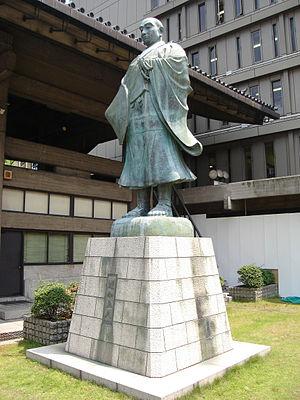
Rennyo est le 8ᵉ monshu, ou prêtre en chef, du temple Hongwan-ji de la secte Jōdo Shinshū du bouddhisme, et descendant du fondateur Shinran. les bouddhistes du Jōdo Shinshū le désignent souvent comme le restaurateur de la secte, raison pour laquelle il est aussi appelé Rennyo Shonin. Rennyo est responsable d'une période de revitalisation de l'histoire du Jōdo Shinshū dans laquelle la religion est popularisée pour les masses. En dépit d'être un pacifiste et partisan du devoir civique et de la responsabilité, certains ont néanmoins supposé, sans preuve, que son attitude « populiste » et son prêche charismatique ont indirectement et involontairement entraîné les révoltes Ikkō-ikki au cours desquelles des foules de moines, paysans et agriculteurs lancent des attaques organisées contre leurs dirigeants féodaux. Il est aussi connu sous le nom Shinshō-in, et à titre posthume Etō Daishi.